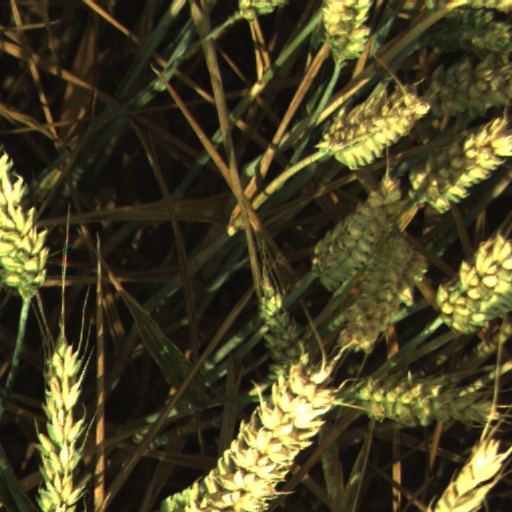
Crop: wheat